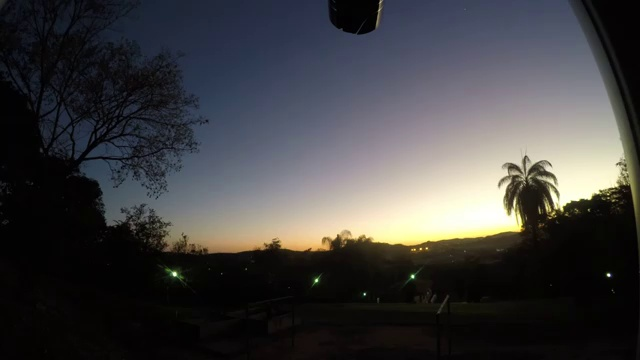
Fire: no
Smoke: no